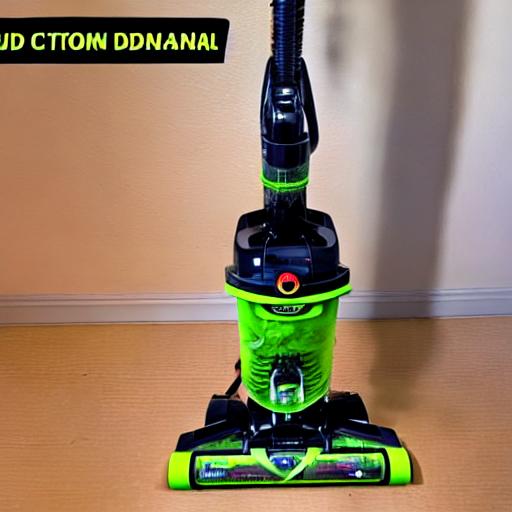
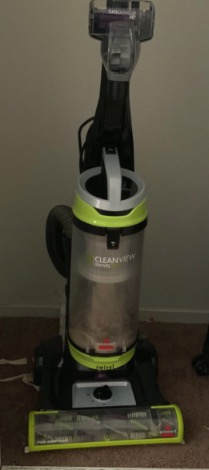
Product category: items_vacuum
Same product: no